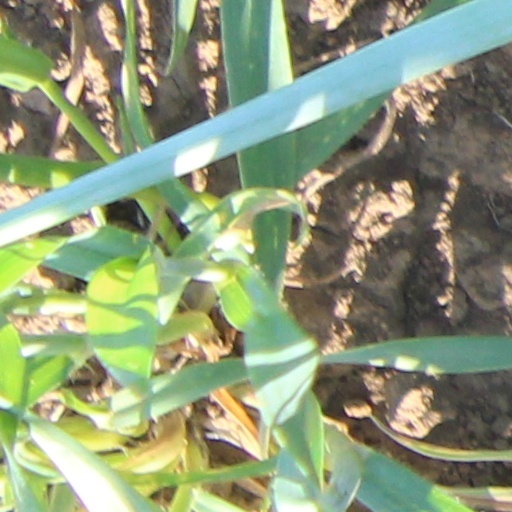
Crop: wheat